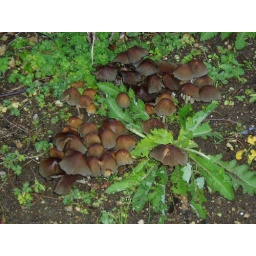
This little fairy city appeared over night, on some ground where an old plum tree grew.